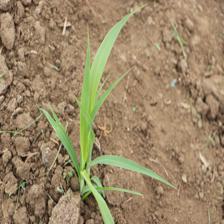
Label: Sorghum